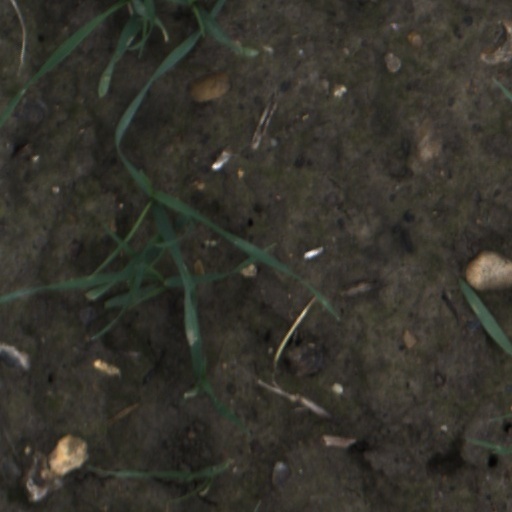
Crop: wheat